Samaveda

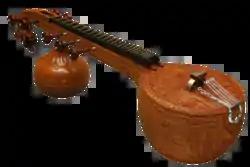
The veena ("vīṇā") is mentioned in Samaveda.

Multiple melodies were created by clans of sages from a Yonimantra, which is a base Mantra for Sama Chanting. Gautama's Parka was one such example cited by Dr. Damodar Satwalekar in his book Samveda.